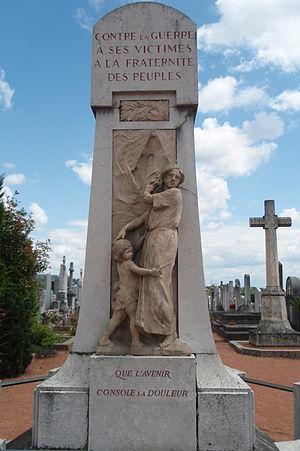
Monument aux morts commémoratif de la guerre 1914-1918 dans la commune de Dardilly.
Félix Dumas né à Lyon le 26 mars 1882 où il est mort le 11 septembre 1965 est un sculpteur et dessinateur français.
Un monument aux morts est un monument érigé pour commémorer et honorer les soldats, et plus généralement les personnes tuées ou disparues par faits de guerre.
Le pacifisme en France dans l'entre-deux-guerres nait au sortir de la Première Guerre mondiale. La France exsangue et durablement marquée moralement par ce qui fut le premier conflit de masse de son histoire, la mobilisation allant jusqu'à toucher 17 % des actifs en France. En réaction, l'entre-deux-guerres voit l'éclosion de nombreux mouvements pacifistes dans toutes les catégories de la population. Ces mouvements pacifistes sont ensuite mis à mal par la montée des totalitarismes et des mouvements fascistes. Ainsi, les coups de force lors des années 1930 des dictatures italienne et allemande les obligent à se repositionner et font de la défense de la paix une position moins consensuelle et plus difficile à soutenir.
Cet article recense les monuments aux morts pacifistes de France.